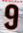
Number: 9